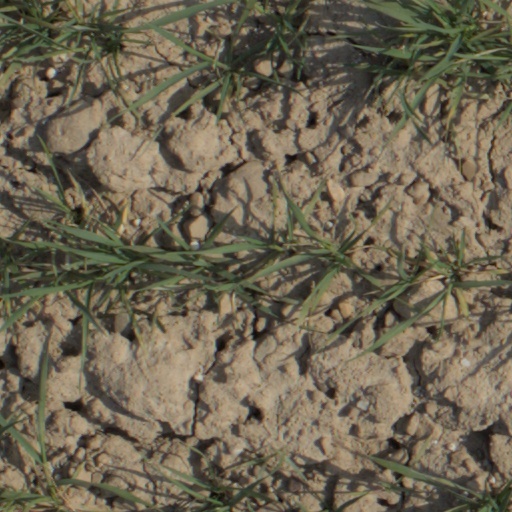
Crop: wheat